Autariatae

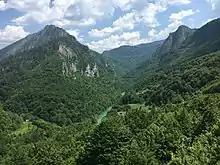
The Tara River canyon at Đurđevića Tara in Montenegro. The name Tara is thought to be related to the Autariatae, whose territory included the river valley in classical antiquity.

The Autariatae or Autariatai (alternatively, Autariates; , "Autariatai") were an Illyrian people that lived between the valleys of the Lim and the Tara, beyond the Accursed Mountains, and the valley of West Morava. Their territory was located inland from the Ardiaei and the Lake Skodra, extending east to the Dardani and north or northeast to the Triballi.